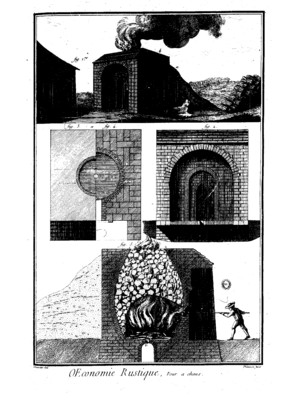
Les fours à calcination sont des fours industriels employés dans la fabrication de la chaux, du ciment ou du plâtre. C'est aussi un appareil de laboratoire visant à réaliser les opérations de calcination.